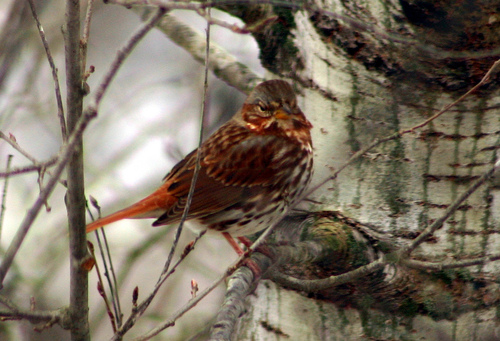
this is a colorful bird with small beak when compared to its body, with red tarsus and feet.
this bird has the colors of orange, brown, and grey on it with a very short beak.
this bird iscovered in brown speckles with a gray eyebrow and orange tail.
a small plump bird with bright and dark brown colored feathers.
the bird has an orange, brown and white belly, the belly is short and pointed, with red tarsus and feet
this bird is red with black and has a very short beak.
this bird has grey, black and red secondaries and coverts, a solid reddish-orange inner and outer retricies, and spotted brown and white chest.
this bird has a white chest with black markings and a primarily brown body.
this bird has a brown crown with tan bill and orange retrices.
a small bird with a brown crown and long, rust-colored cheek-patch feathers and tail rectrice.
Species: Fox Sparrow